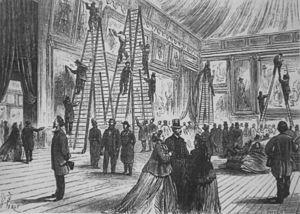
Le vernissage est l’inauguration privée d’une exposition artistique, la veille de son ouverture officielle.